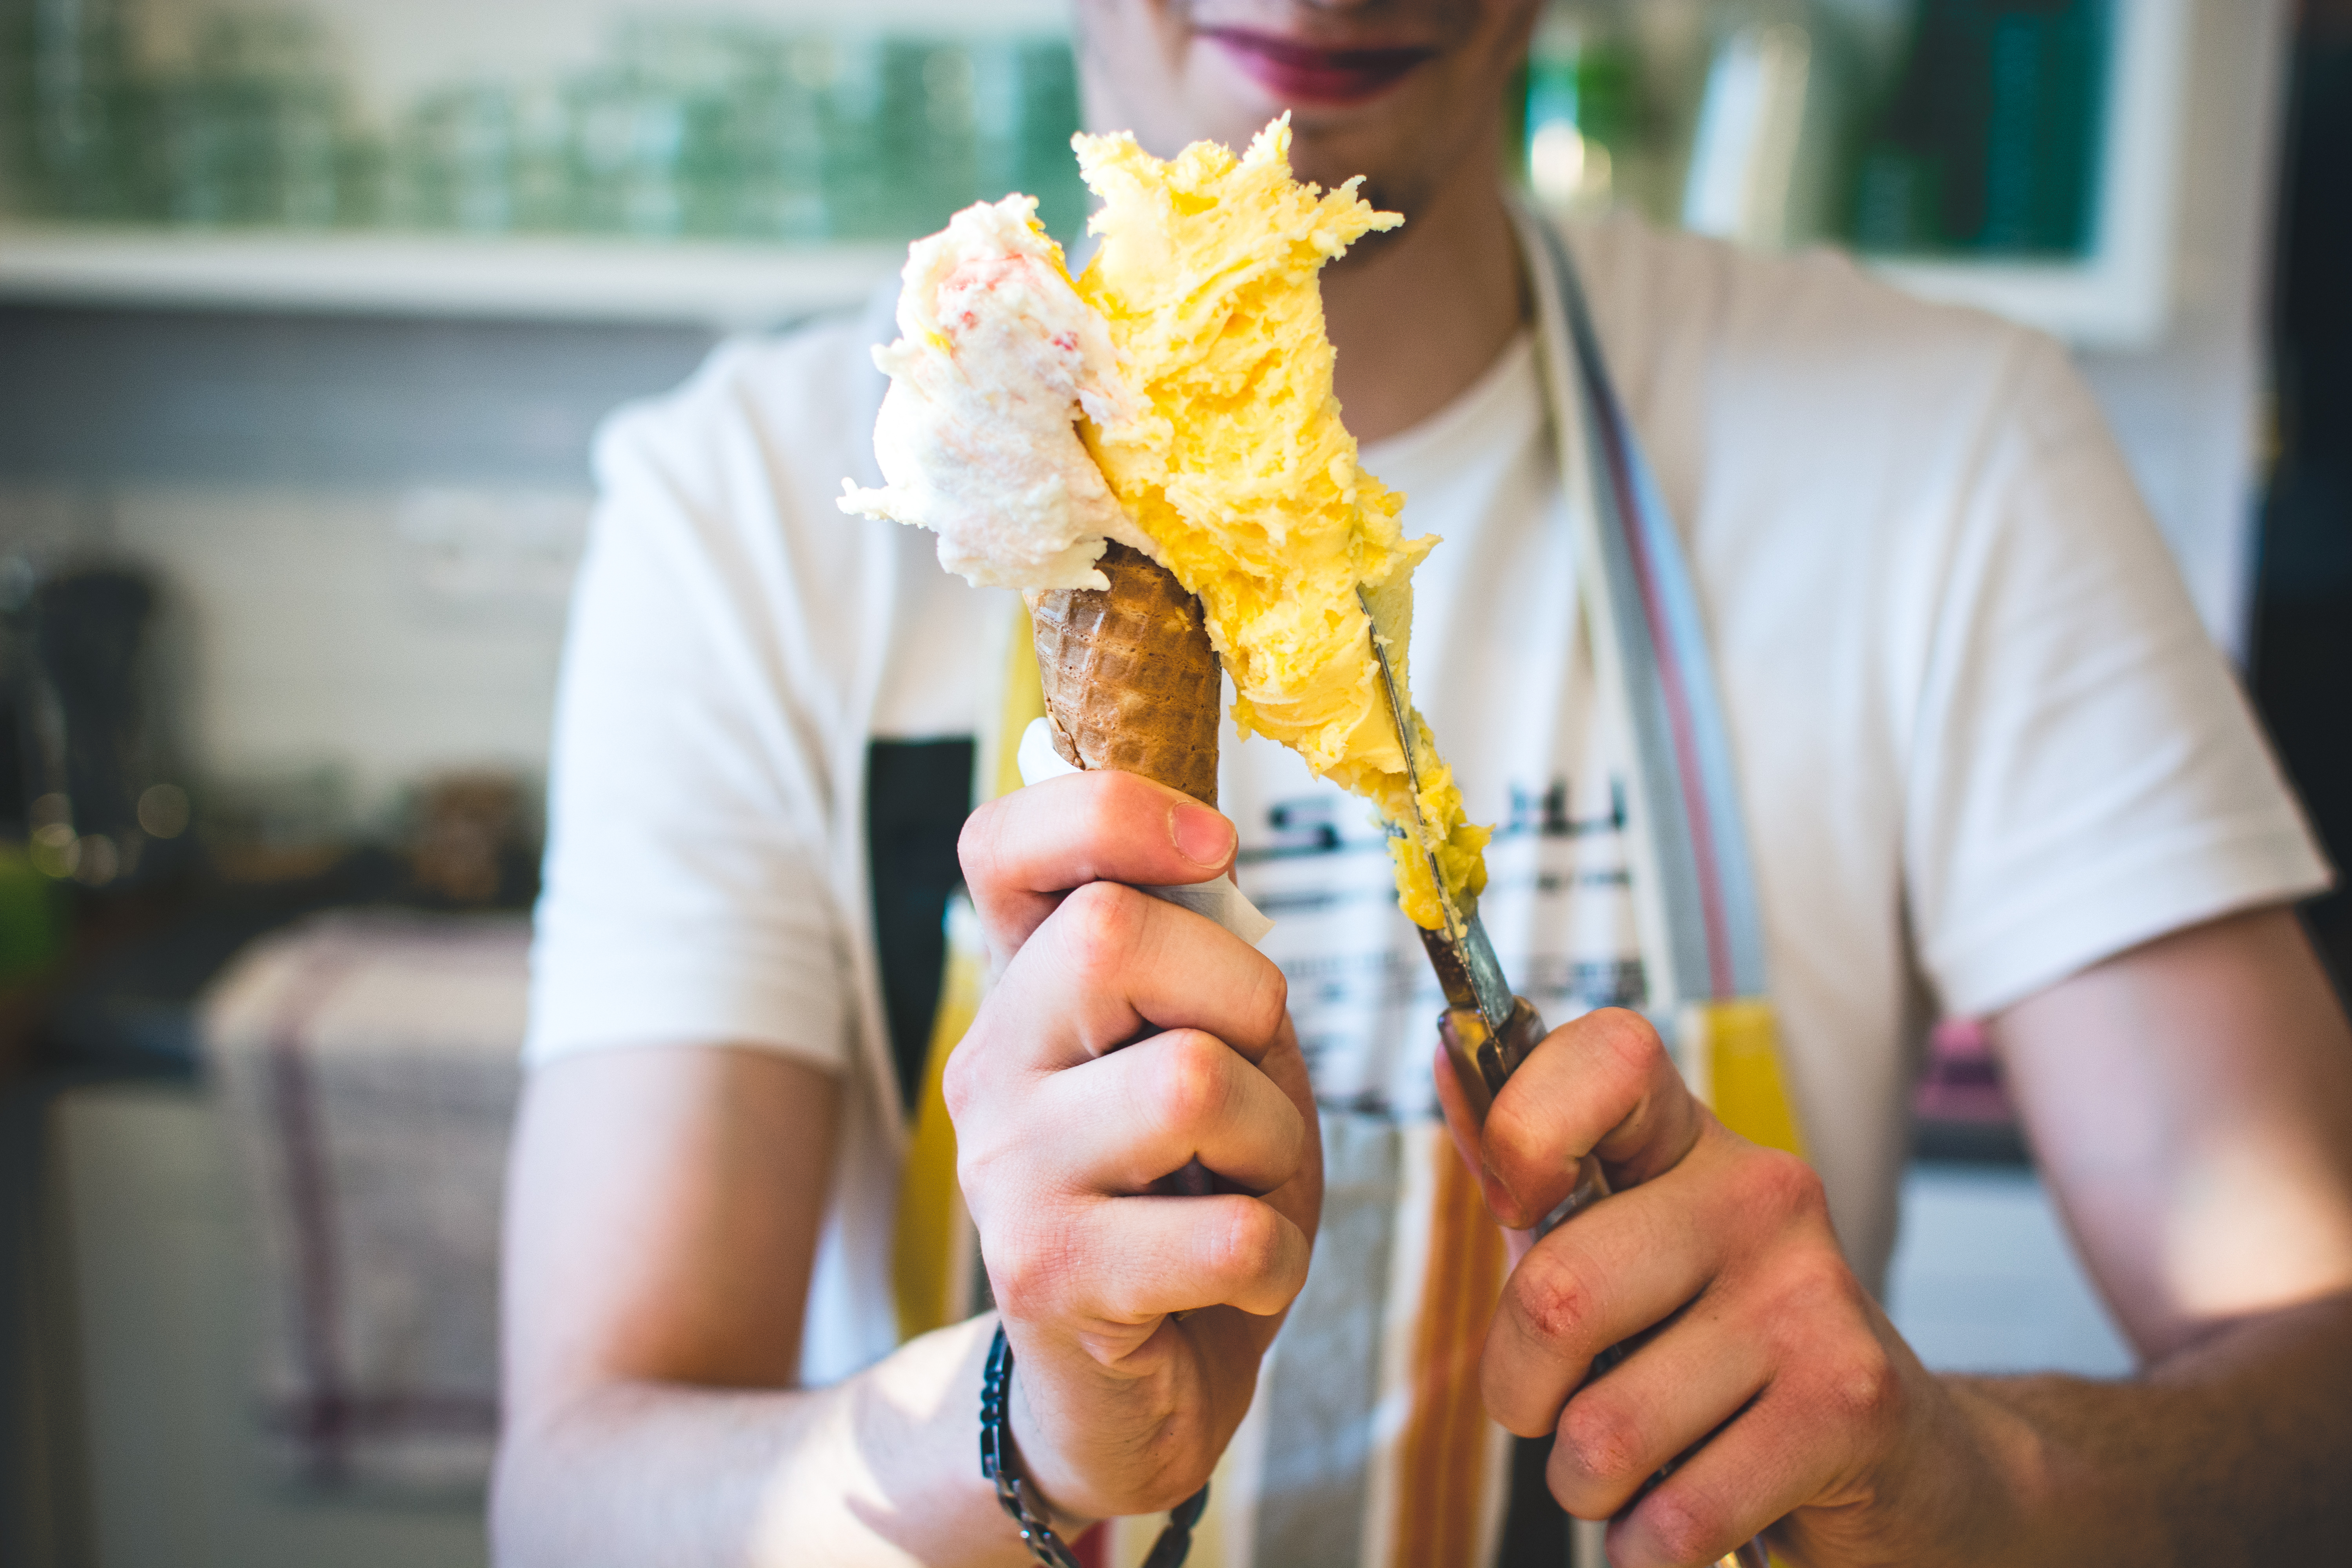
food, cuisine, fast food, hand, dish, side dish, fried food, street food